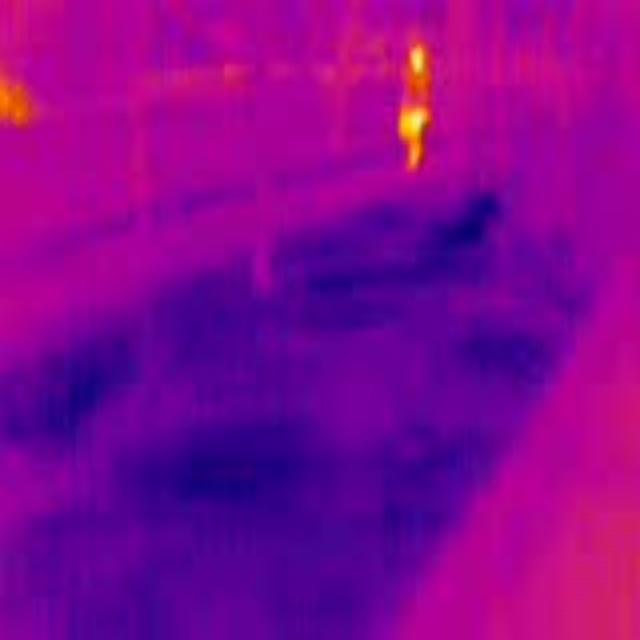
Detected objects:
label: person